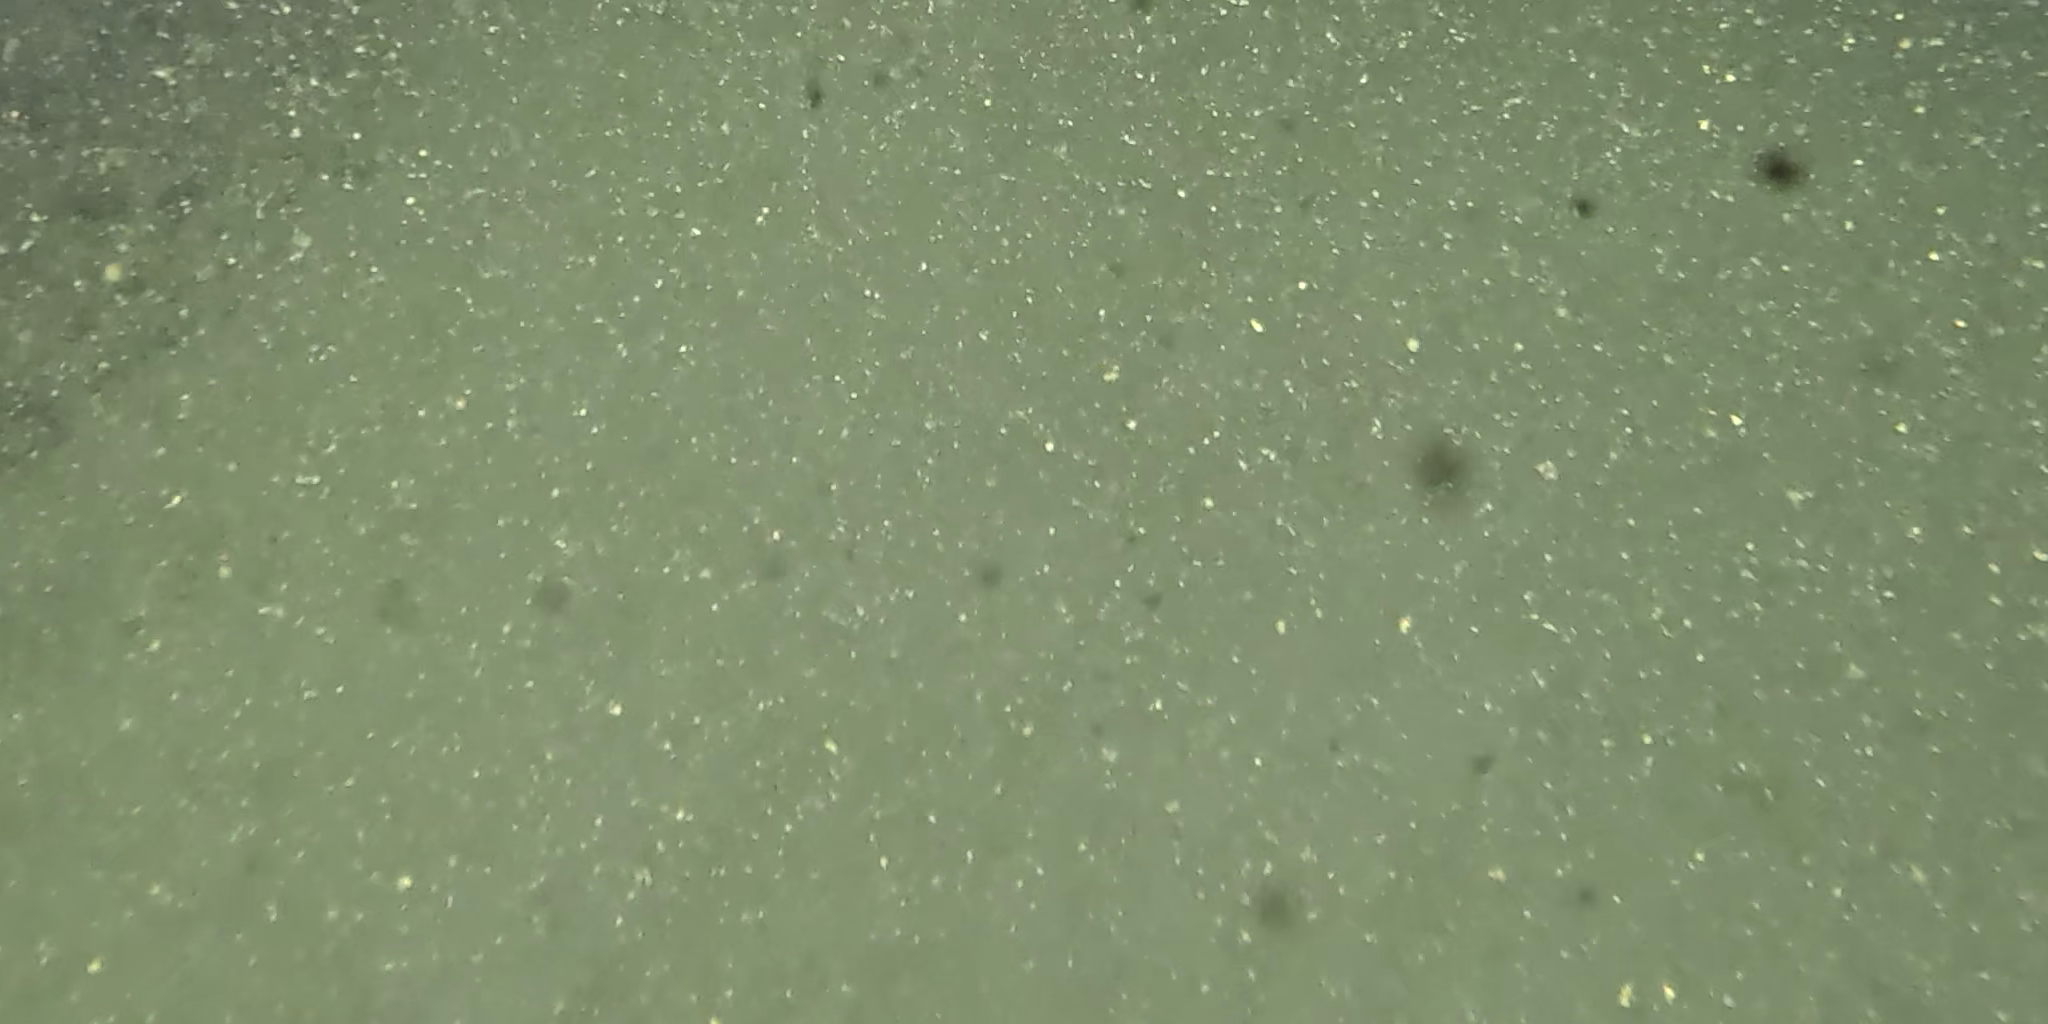
Seabed habitat: bad